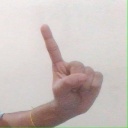
अक्षर: ए